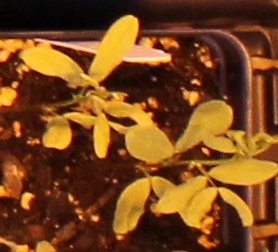
Label: Lentil